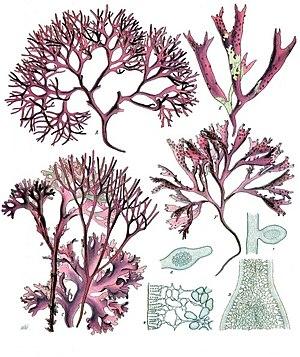
Petit goémon est un nom vernaculaire ambigu en français. Sur le littoral du Massif armoricain, en particulier en Bretagne, c'est un terme couramment utilisé par les personnes qui pratiquent la récolte des algues rouges à basse mer pour les industries d'extraction des carraghénanes : il s'agit essentiellement de Chondrus crispus, mais cela concerne également, quoiqu'à un moindre degré, Mastocarpus stellatus.
Les Rhodophyceae sont une classe de Rhodophyta, c'est-à-dire d'« algues rouges ».
Les algues rouges, ou Rhodophytes, sont un grand taxon d'algues pour la plupart marines et pour la plupart multicellulaires.
Les thallophytes sont un groupe polyphylétique d'organismes non mobiles traditionnellement décrites comme « plantes inférieures » non vascularisées, sans feuille, ni tige, ni racine, possédant un corps indifférencié, ou un appareil végétatif nommé : thalle.